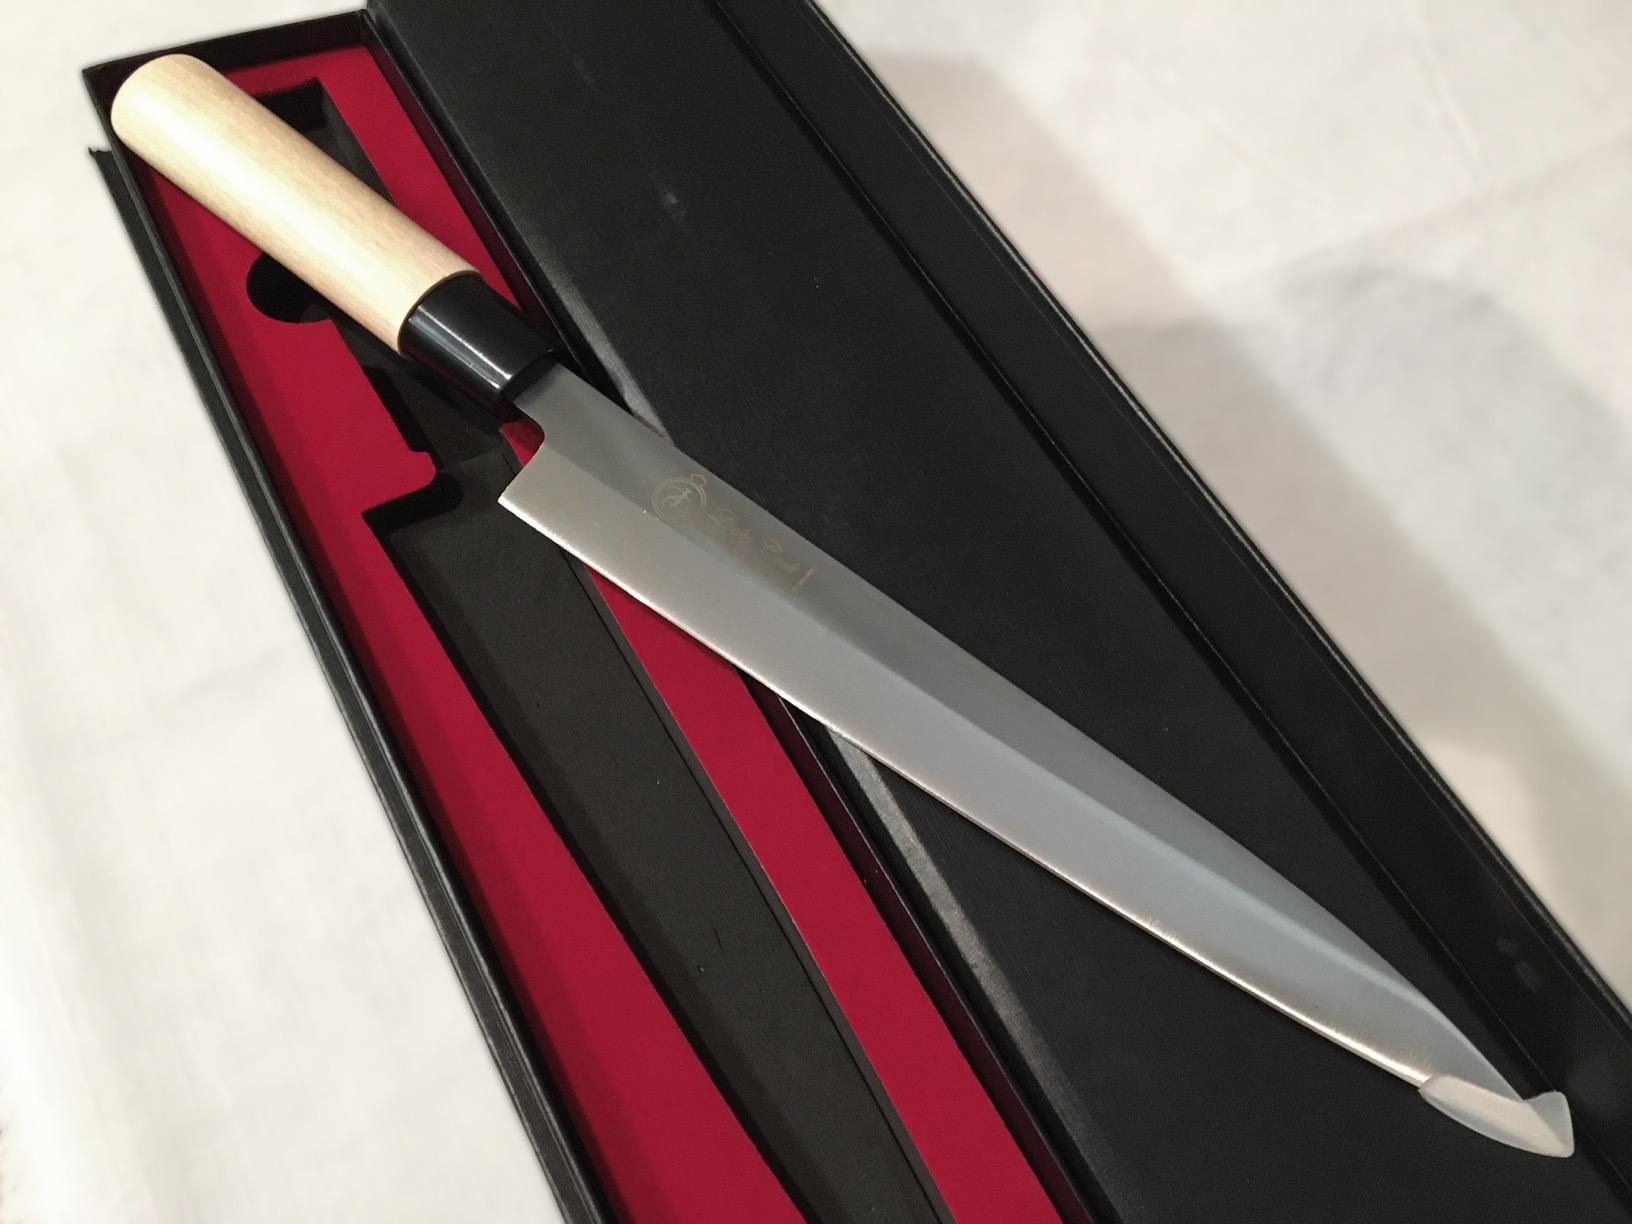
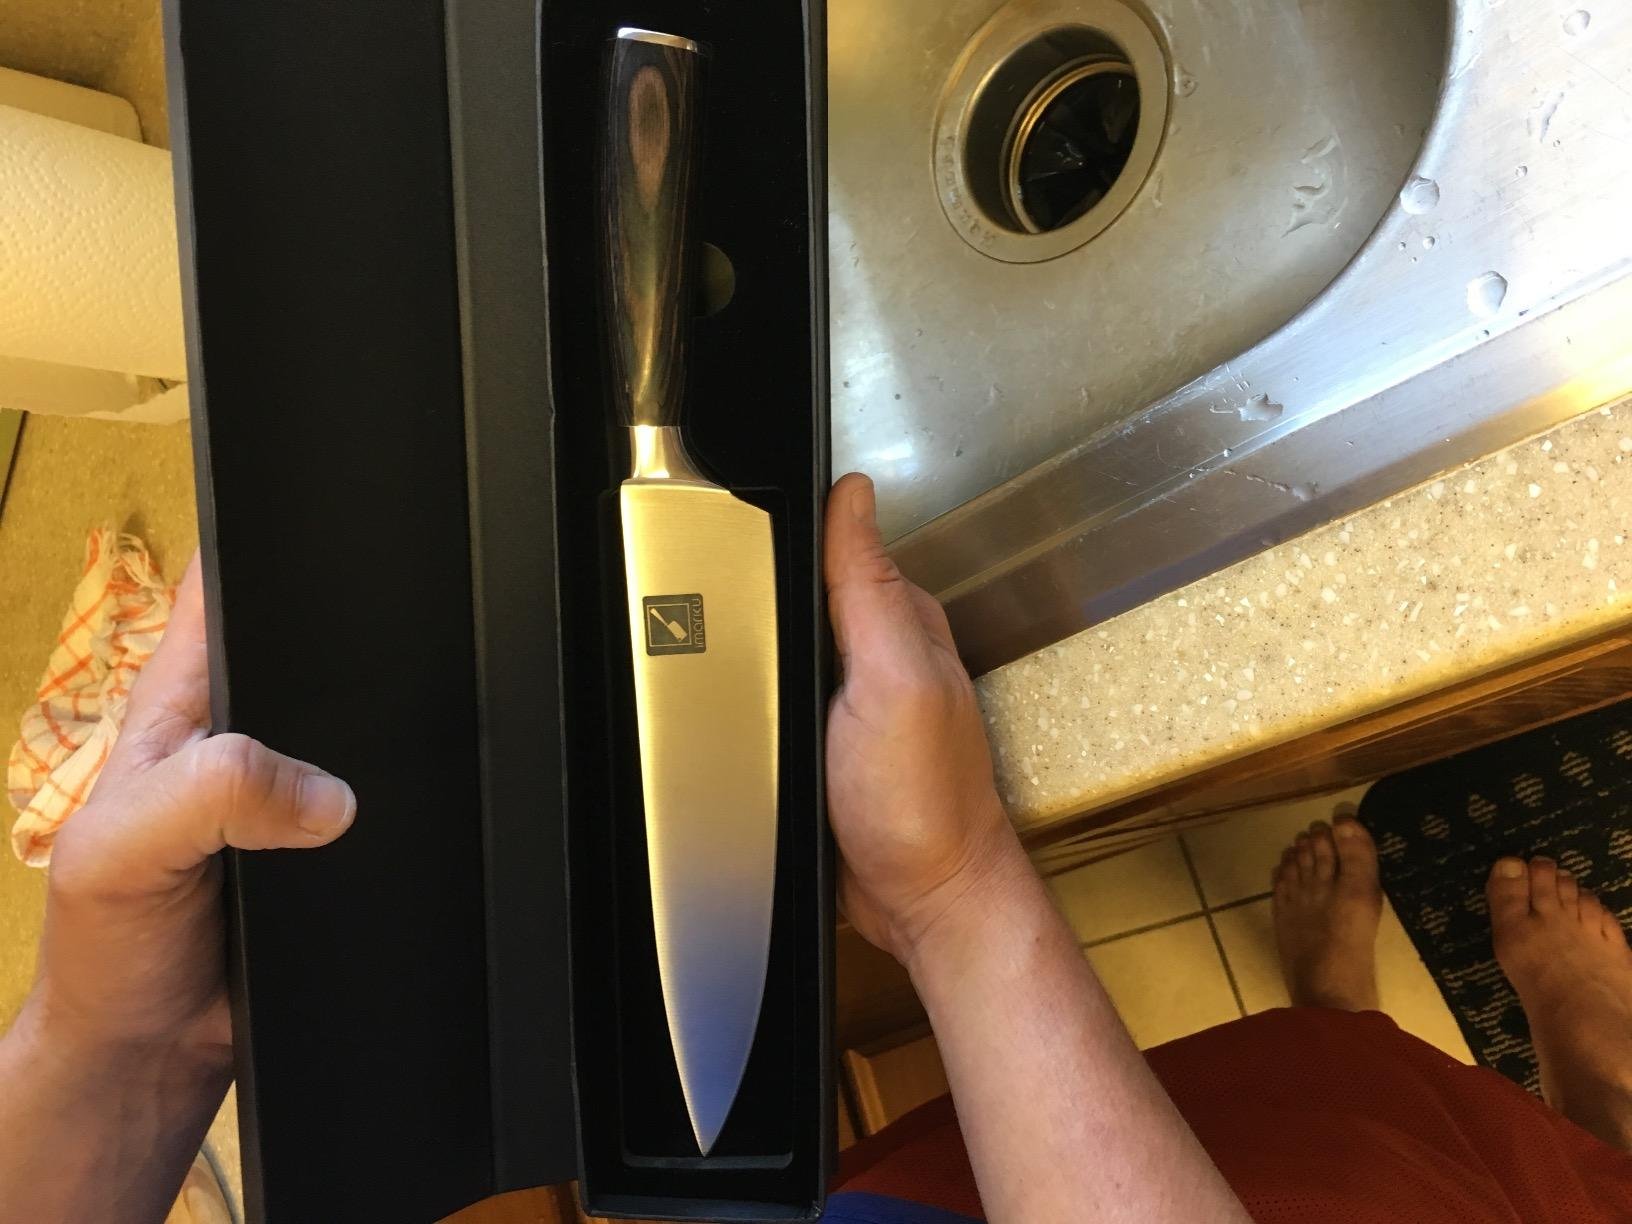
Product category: items_knife
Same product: no